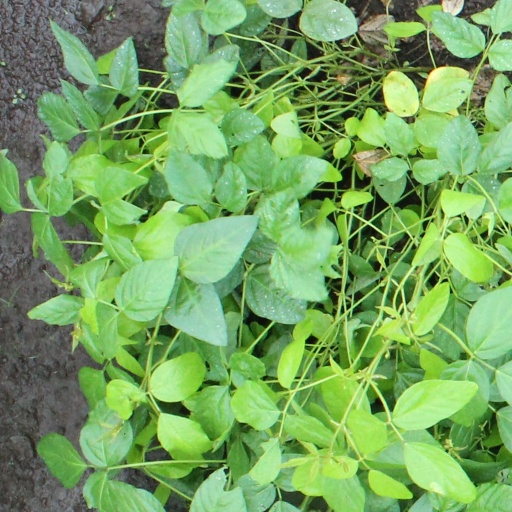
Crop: soybean